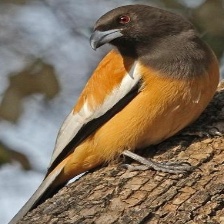
Species: RUFOUS TREPE
Scientific name: DENDROCITTA VAGABUNDA